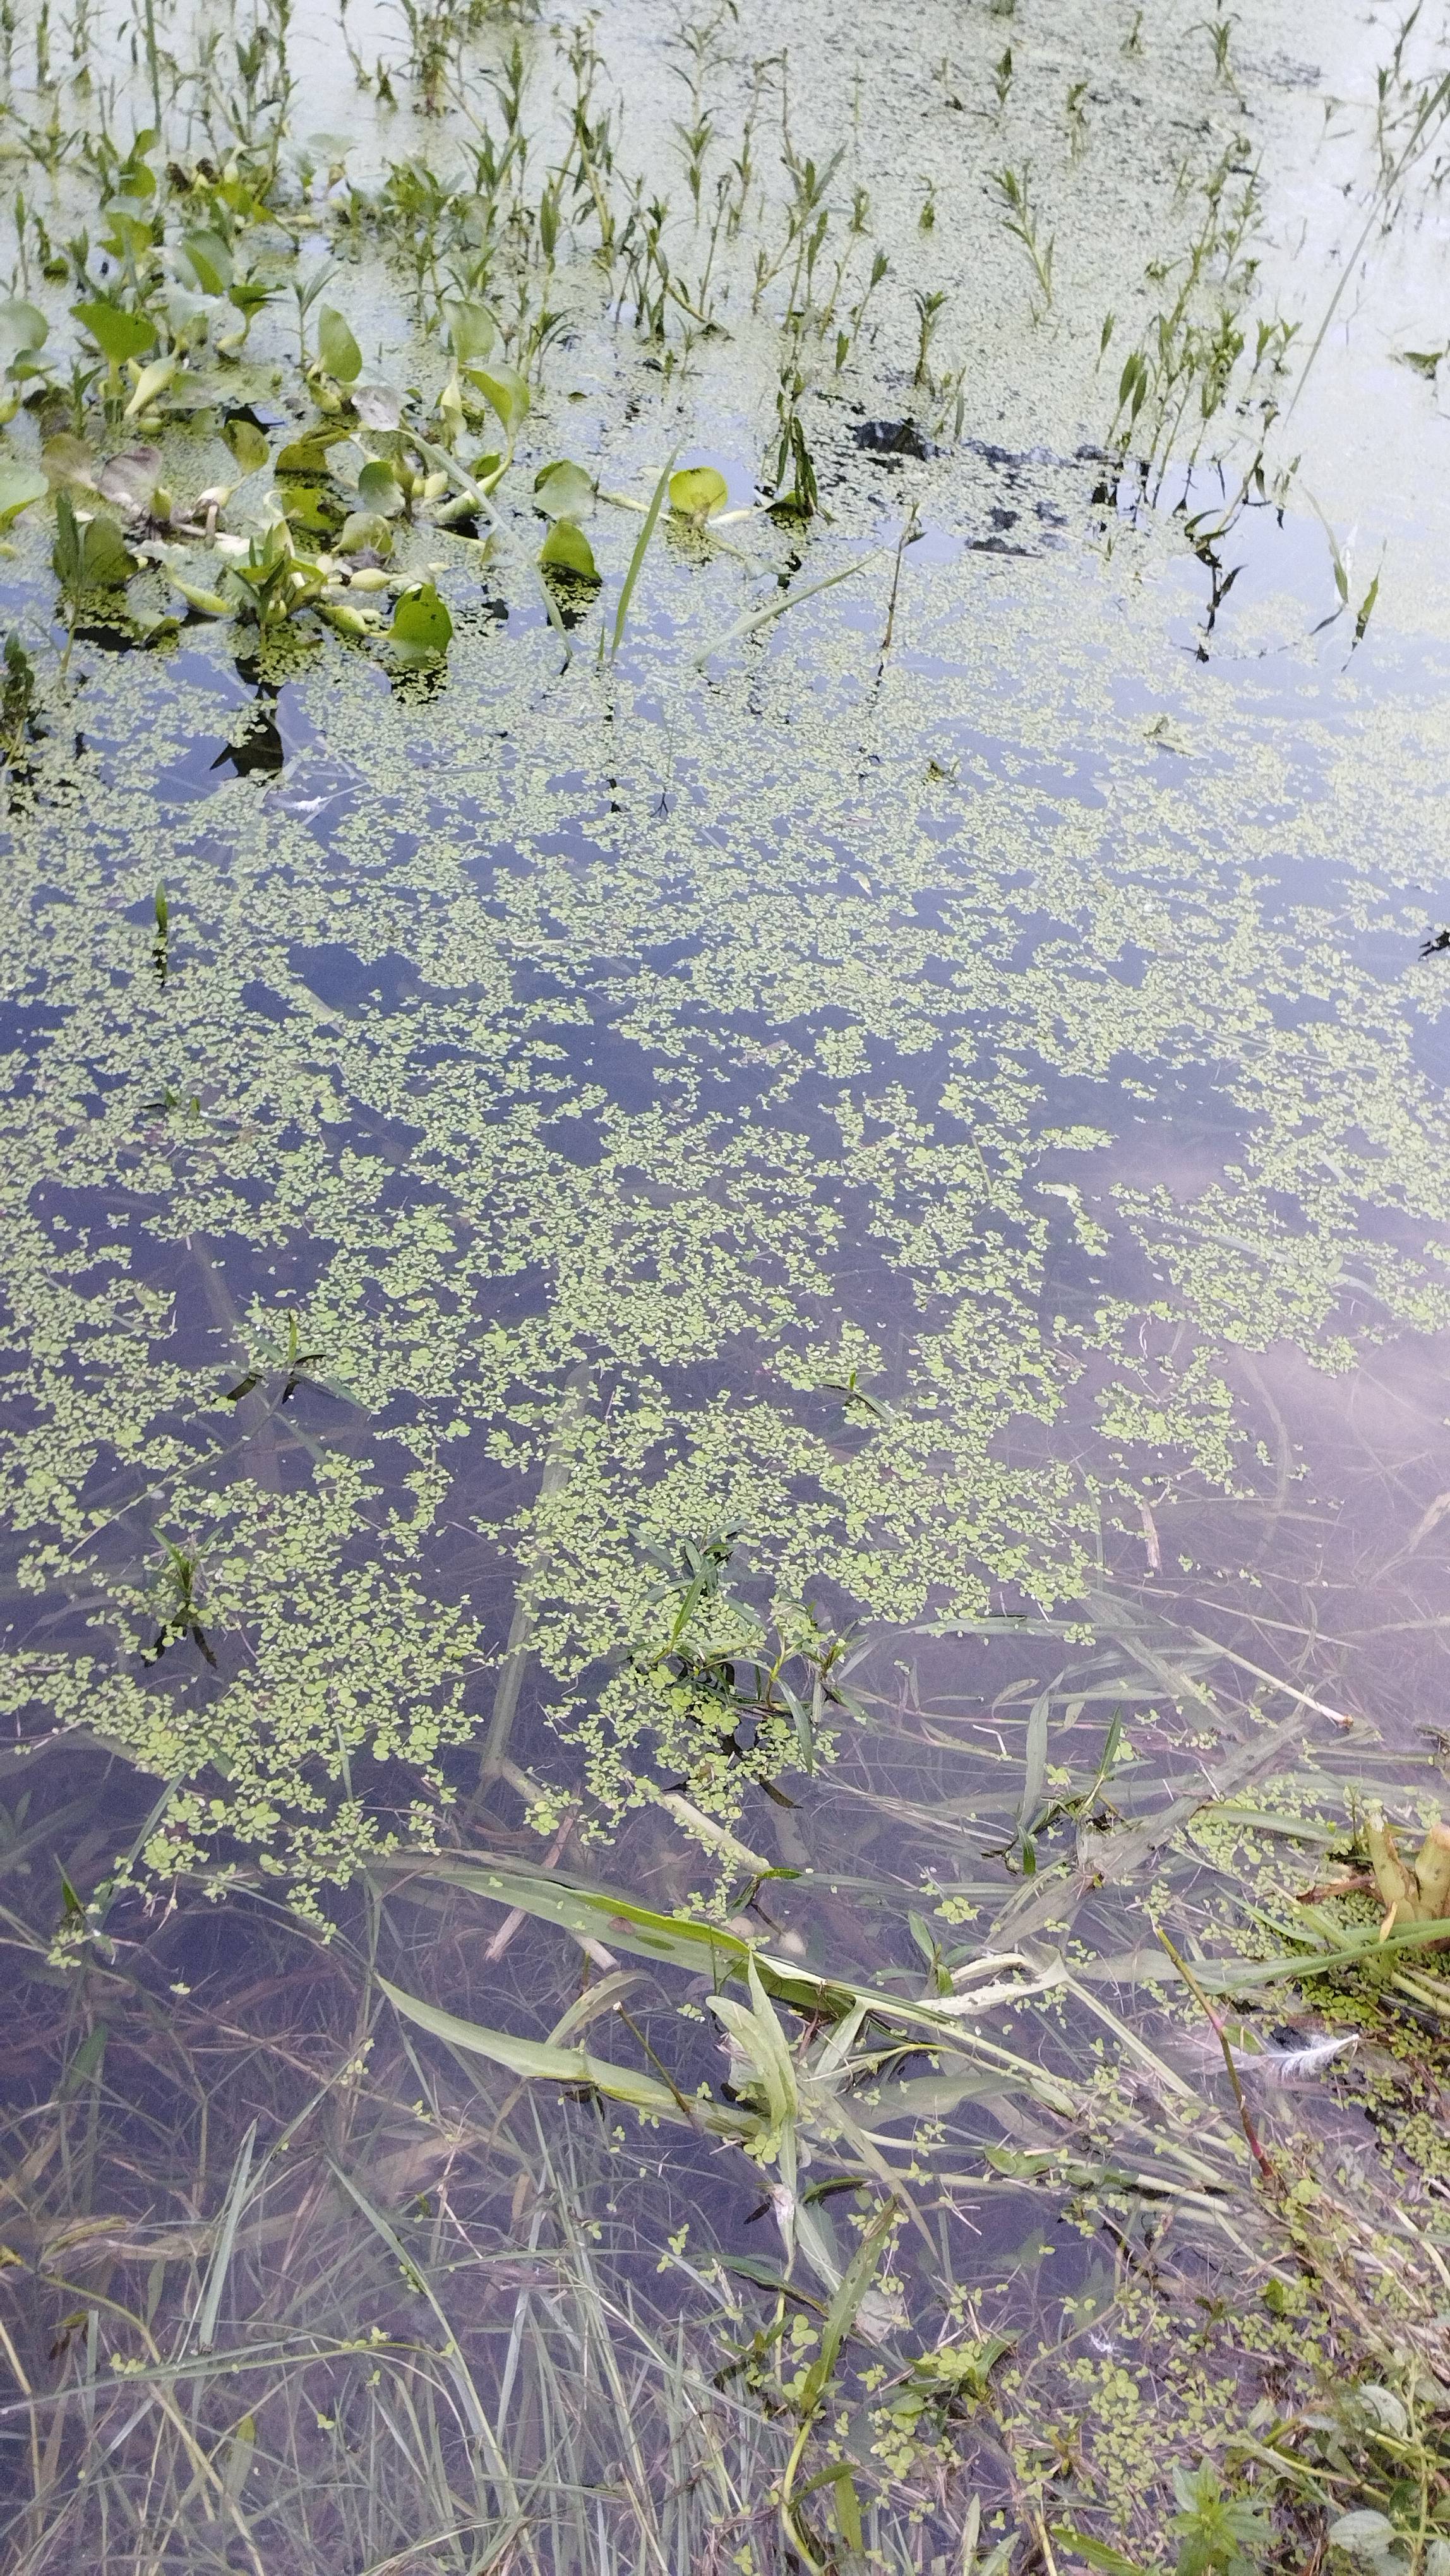
Species: Common Duckweeds (Lemna minor)